ʻIʻiwi

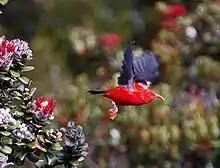

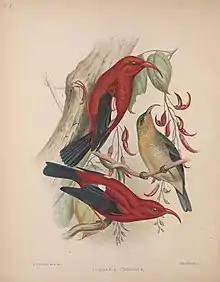
1890-1899 illustration. Male (top), female (bottom), juvenile (middle).

The adult iiwi is mostly scarlet, with black wings and tail and a long, curved, salmon-colored bill used primarily for drinking nectar. The contrast of the red and black plumage with surrounding green foliage makes the iiwi one of Hawaii's most easily seen native birds. Younger birds have golden plumage with more spots and ivory bills and were mistaken for a different species by early naturalists. Observations of young birds moulting into adult plumage resolved this confusion.